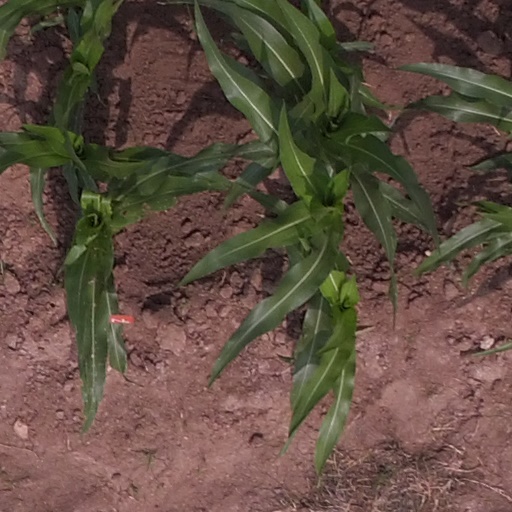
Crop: maize; corn